Henry Morgan

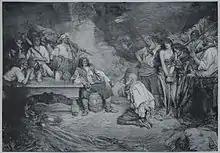
Morgan with a prisoner

After the action, one of the English privateers quarrelled with one of his French shipmates and stabbed him in the back, killing him. Before a riot between the French and English sailors could begin, Morgan arrested the English sailor, and promised the French sailors that the man would be hanged on his return to Port Royal. Morgan kept his word and the sailor was hanged.